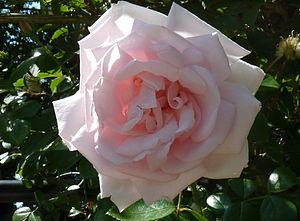
Rosa 'New Dawn' (Somerset Rose Nursery, 1930), dans la roseraie internationale de Courtrai, Belgique.
'New Dawn' est un cultivar de rosier grimpant obtenu en 1930 à la pépinière Somerset Rose Nursery par le rosiériste américain Henry Dreer. Il est issu d'un sport de 'Dr. W. Van Fleet'. C'est l'un des rosiers grimpants les plus fameux au monde grâce à son caractère remontant exceptionnel. Il a reçu la distinction de rose favorite du monde, en 1997.